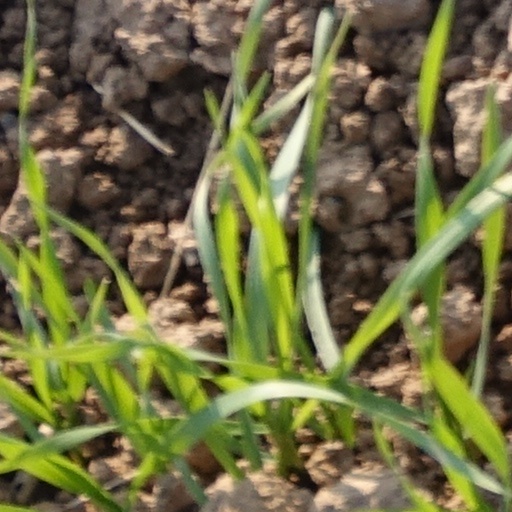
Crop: wheat